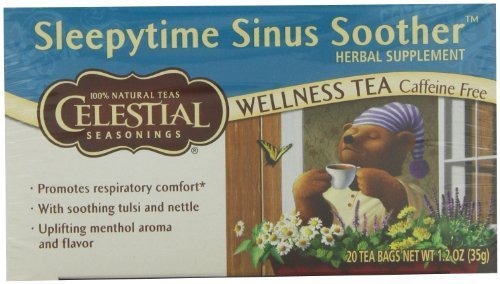
Item Name: Celestial Seasonings Wellness Tea, Sleepytime Sinus Soother, 20-Count by Celestial Seasonings [Foods]
Bullet Point 1: wellness tea
Bullet Point 2: 20 ct
Product Description: wellness tea by celestial seasonings
Value: 20.0
Unit: Count

Price: 4.48